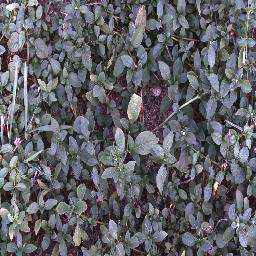
Label: negative